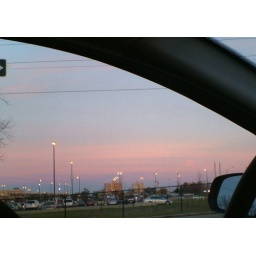
I like the little tree in mom's wing mirror :)